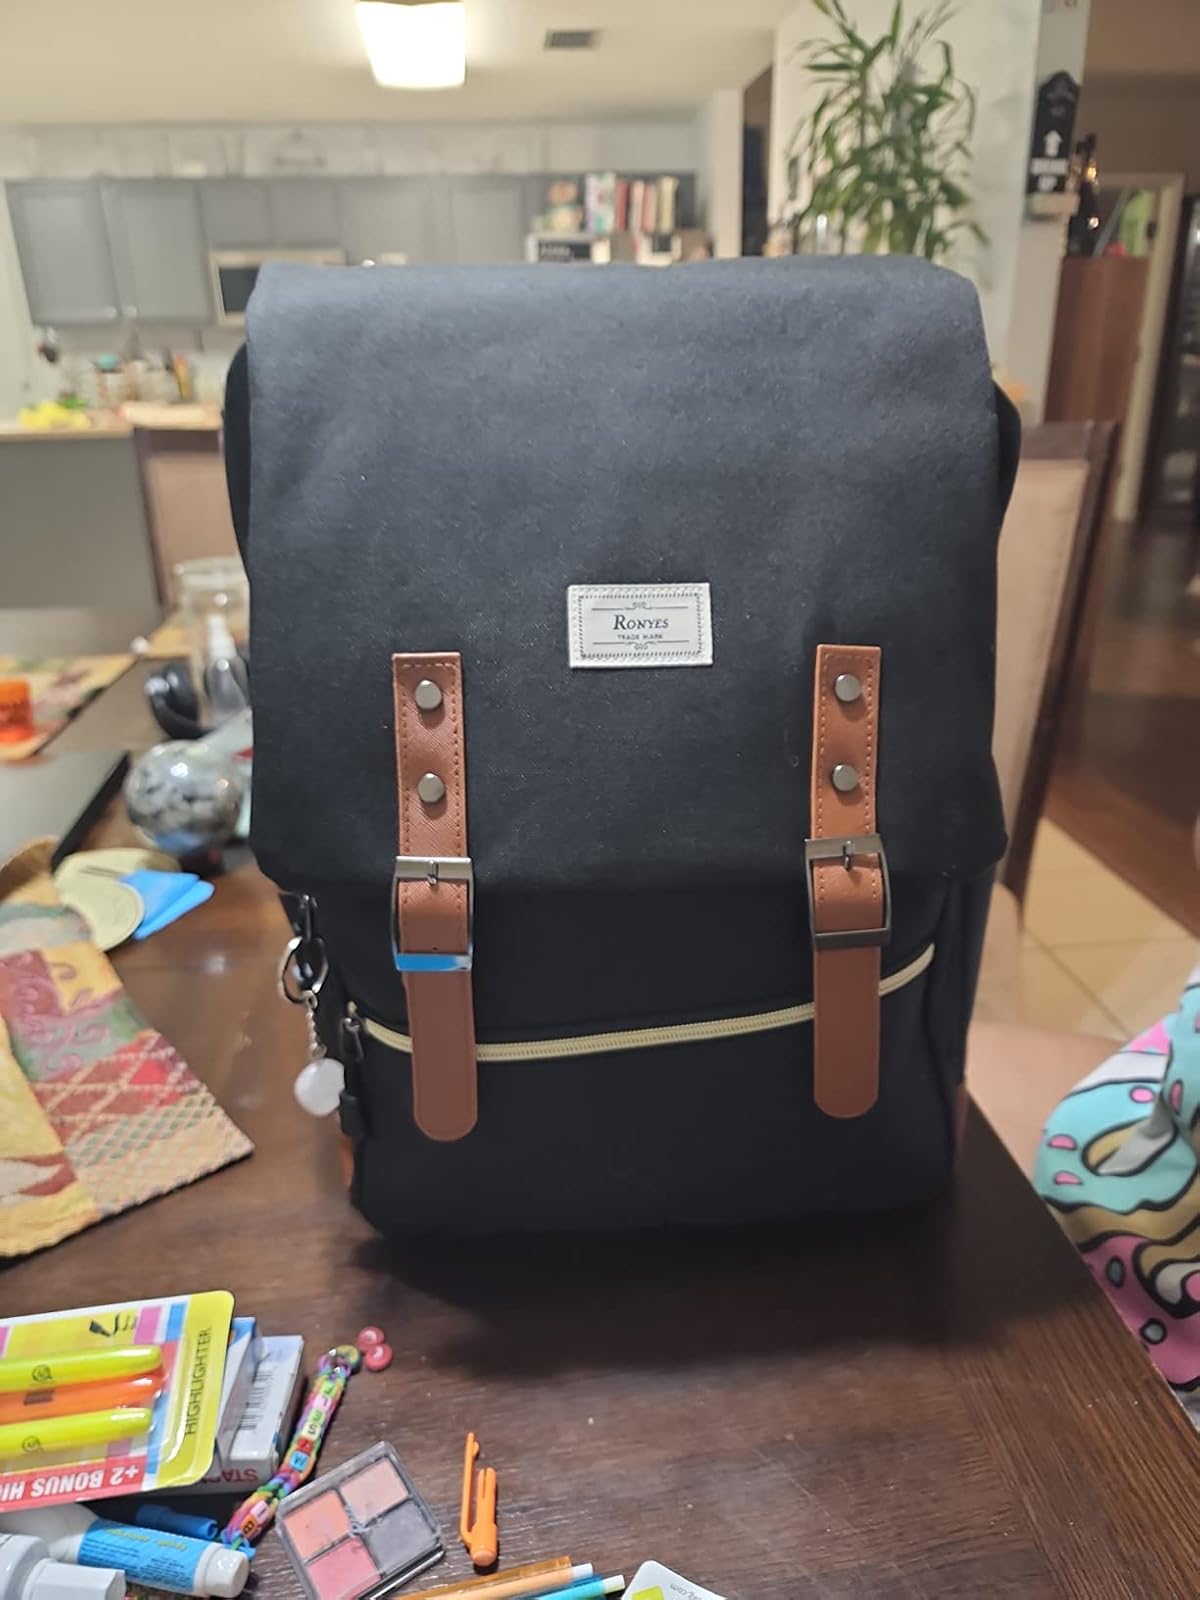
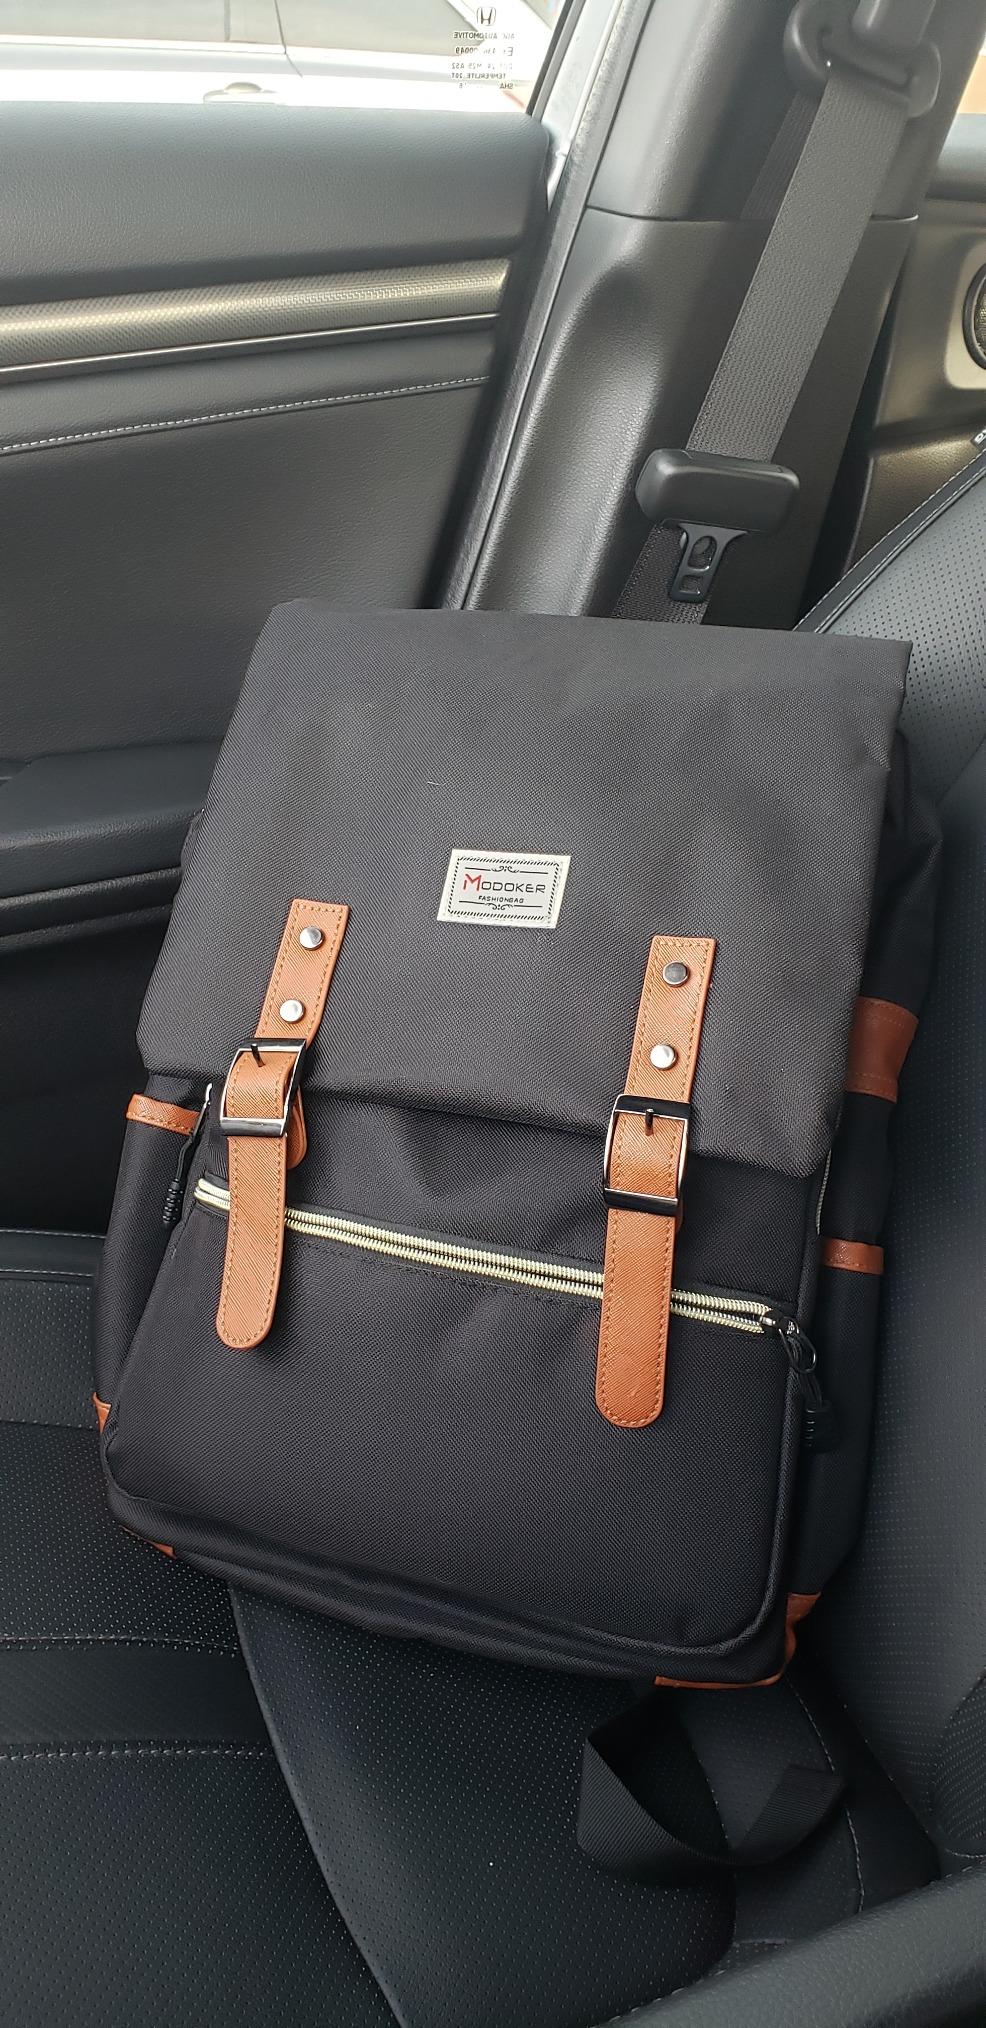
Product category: bag
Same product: yes